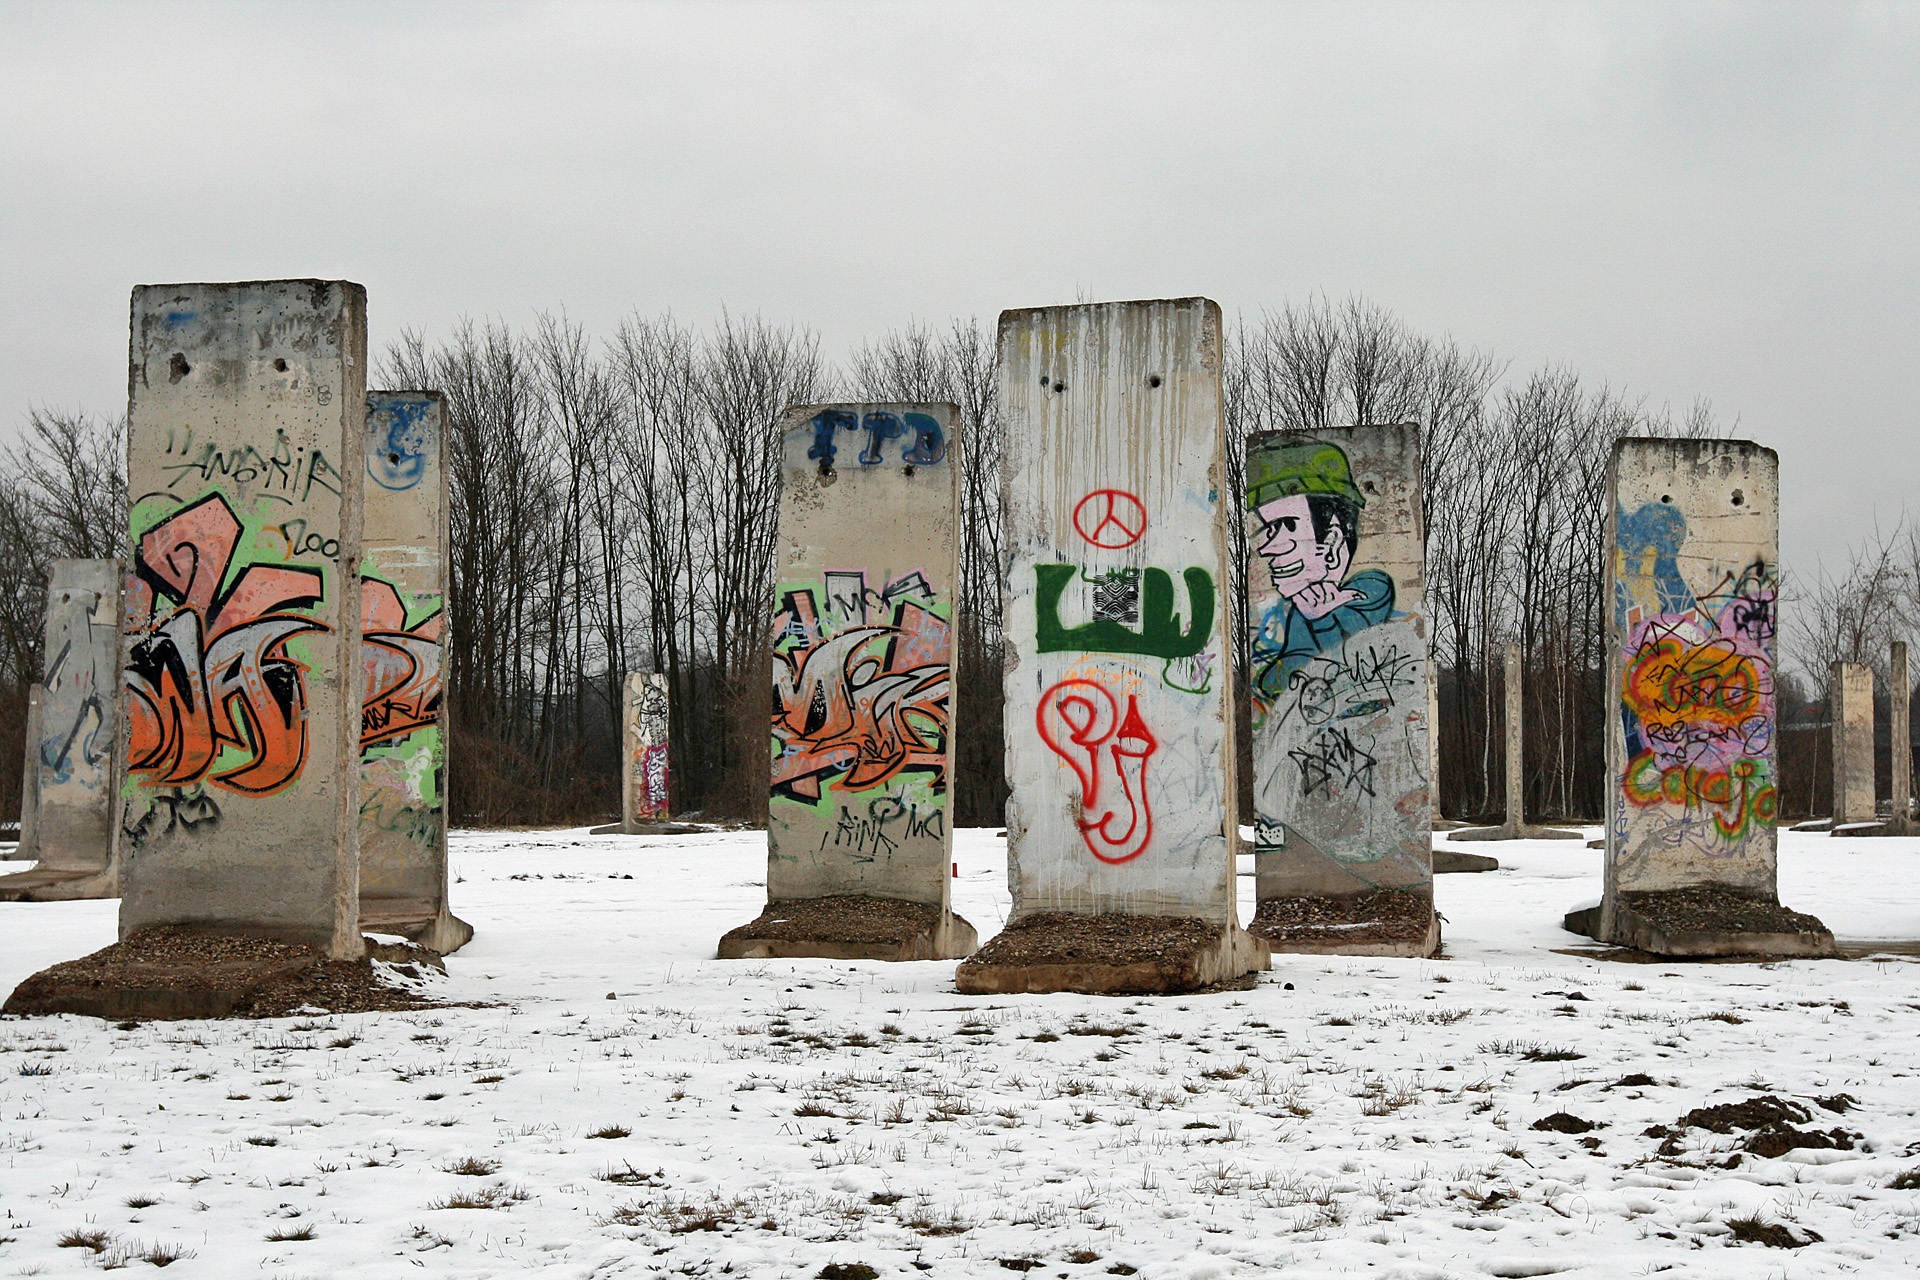
snow, winter, wall, weather, graffiti, art, berlin, urban area